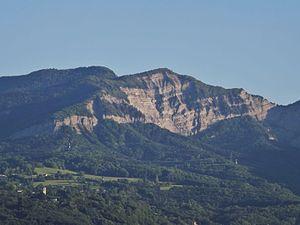
Vue panoramique, au coucher de soleil depuis les hauteurs de Chambéry, de la commune et du village de Montagnole au nord du massif de la Chartreuse, en Savoie.
La pointe de la Gorgeat est une montagne culminant à 1 486 m d'altitude dans le massif de la Chartreuse, dans le département français de la Savoie.